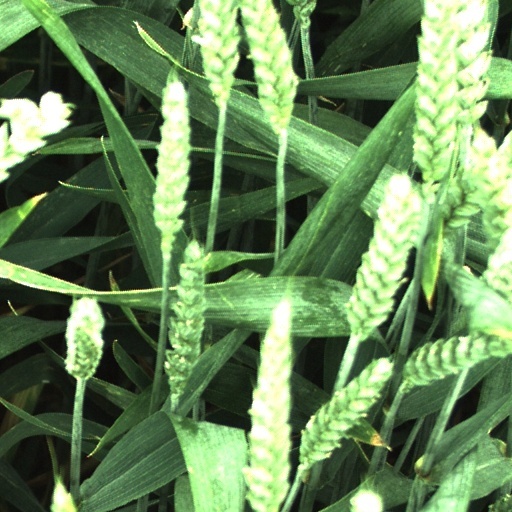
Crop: wheat